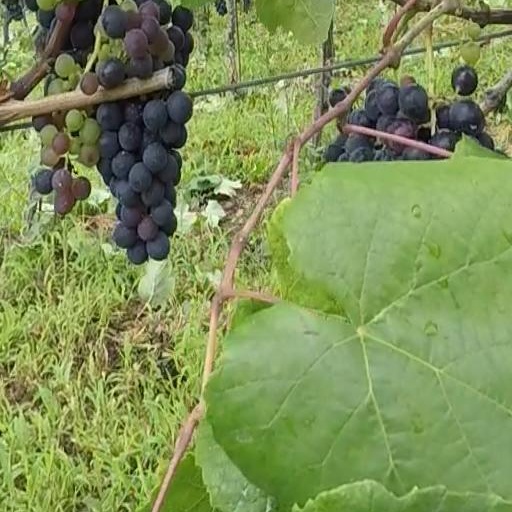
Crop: grape